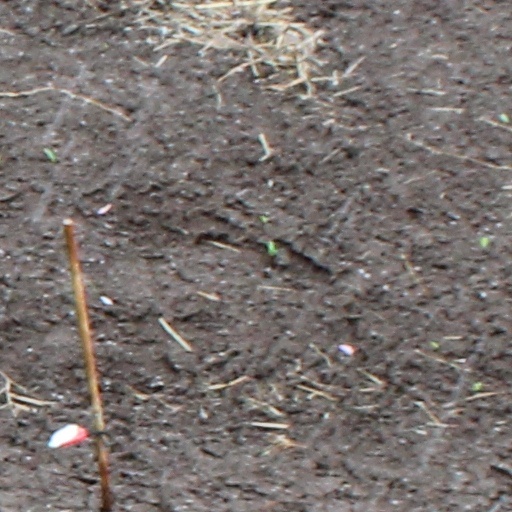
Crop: wheat